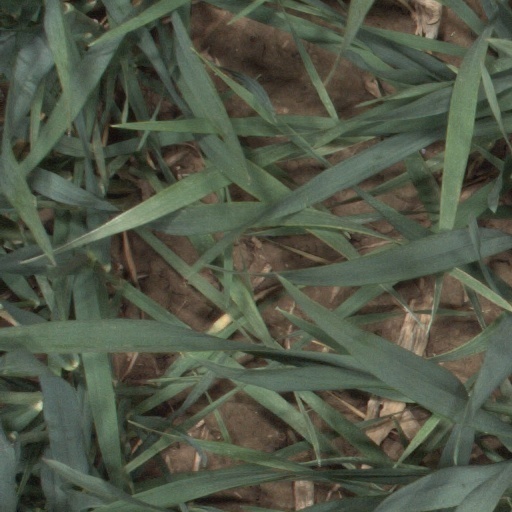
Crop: wheat